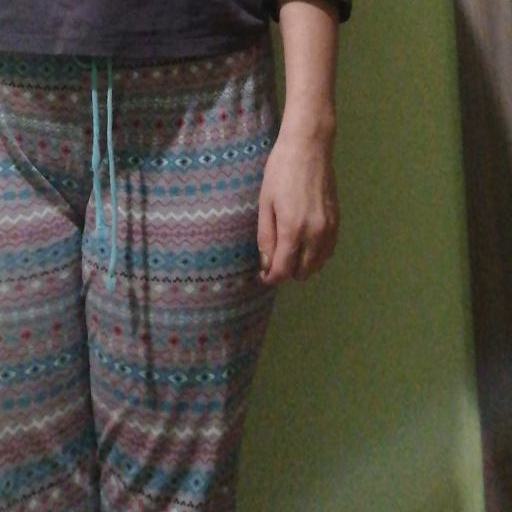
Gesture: no_gesture